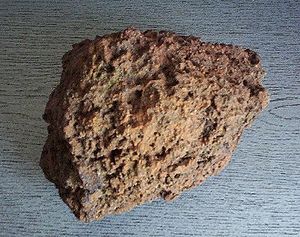
Myremalm
Myremalm
Myremalm er en rødbrun jernholdig malm, der findes i forskellige former i hele Skandinavien og Nordeuropa. Fra ca. 500 f.Kr. til ca. 1600 e.Kr. har det været anvendt til jernudvinding her i landet. Fra middelalderen har den hårde malm været anvendt som bygningsmateriale, og i dag kan man stadig se malmblokke i bl.a. Sankt Jacobi Kirke i Varde og Højby Kirke i Odsherred. Navnet myremalm er afledt af det fællesnordiske mýrr, der betyder et større vådområde med tørvebund og vandhuller, hvor grundvandet står tæt på jordoverfladen. Som navnet antyder, finder man ofte malmen nær åer, kær og moser. I Danmark findes malmen dog primært som bænke af hårde blokke ved åbrinker og på flade fugtige jorder.